130 mm towed field gun M1954 (M-46)

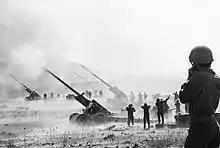
Israeli M-46s open fire on Syrian positions during the Yom Kippur War.

The M-46 was first seen openly at the 1954 May Day Parade in Moscow. It initially replaced the 100 mm BS-3 field and anti-tank gun. However, its long range made it well suited for counter-battery actions. There are reports of poor fragmentation. Its Soviet use with an integrated fire-control system including SNAR-2 radars has also been reported. In Soviet service, M-46 battalions were in Army and Front artillery brigades.